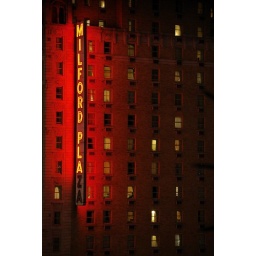
This building was opposite our hotel in New York, the red sign gave it a great seedy look.